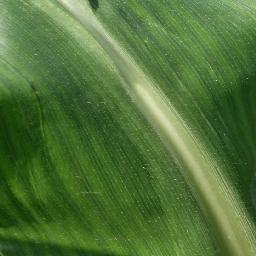
Label: Corn___healthy